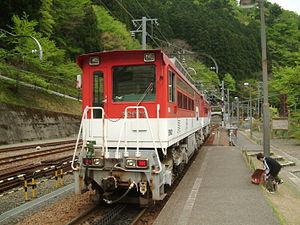
Locomotives de pousse sur la section a crémaillère de la ligne Oigawa Ikawasen [JP] Photo: fr:Utilisateur:Serow
Cet article contient la liste des chemins de fer à crémaillère du monde.